Yazur

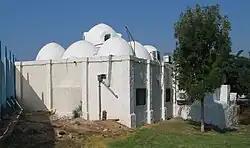
Maqam (shrine) of Imam ´Ali, 2008

According to Meron Benvenisti, 2000, the village of Yazur holds the venerated grave of Imam ´Ali, a famous miracle-worker. Another dozen places also claim to have his grave. The Yazur site is a massive building with a central dome encircled by nine smaller ones. It is most widely held to be the actual burial site of Imam ´Ali. His tomb is nearly the sole monument left in the village.